Impalement

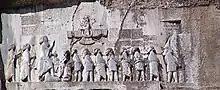
Punishments of captured rebels against Achaemenid dynasty is recorded in the Behistun Inscription by King Darius I which contains mutilation and impaling the captives; leaders of the rebellions from different colonies of ancient Persia are shown in chains from neck to legs, Gaumāta lies under the boot of Darius

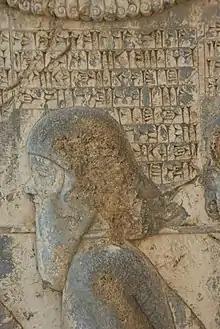
Image of Phraortes on Behistun Inscription in chains, the cuneiform reads "This is Phraortes, He lied saying I am Khshathrita of the dynasty of Cyaxares, I am king in Media"

Evidence by carvings and statues is found as well from the Neo-Assyrian empire (c. 934–609 BC). The image of the impaled Judeans is a detail from the public commemoration of the Assyrian victory in 701 BC after the siege of Lachish, under King Sennacherib (r. 705–681 BC), who proceeded similarly against the inhabitants of Ekron during the same campaign. From Sennacherib's father Sargon II's time (r. 722–705 BC), a relief from his palace at Khorsabad shows the impalement of 14 enemies during an attack on the city of Pazashi. A peculiarity about the "Neo-Assyrian" way of impaling was that the stake was "driven into the body immediately under the ribs", rather than along the full body length. For the Neo-Assyrians, mass executions seem to have been not only designed to instill terror and to enforce obedience, but also, it can seem, as proofs of their "might" that they took pride in. Neo-Assyrian King Ashurnasirpal II (r. 883–859 BC) was evidently proud enough of his bloody work that he committed it to monument and eternal memory as follows: